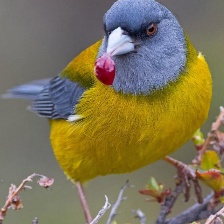
Species: PATAGONIAN SIERRA FINCH
Scientific name: PHRYGILUS PATAGONICUS
ImageNet parent category: house_finch